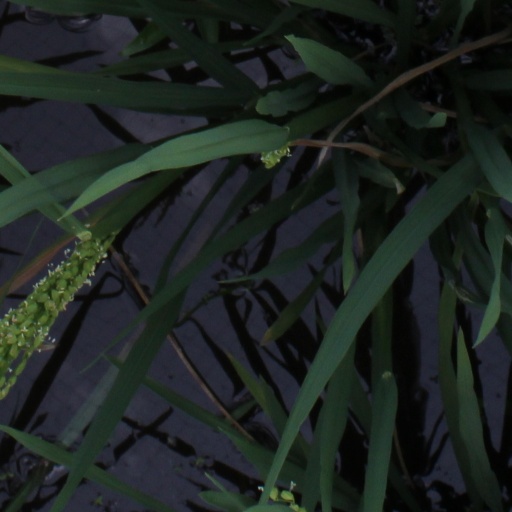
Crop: rice